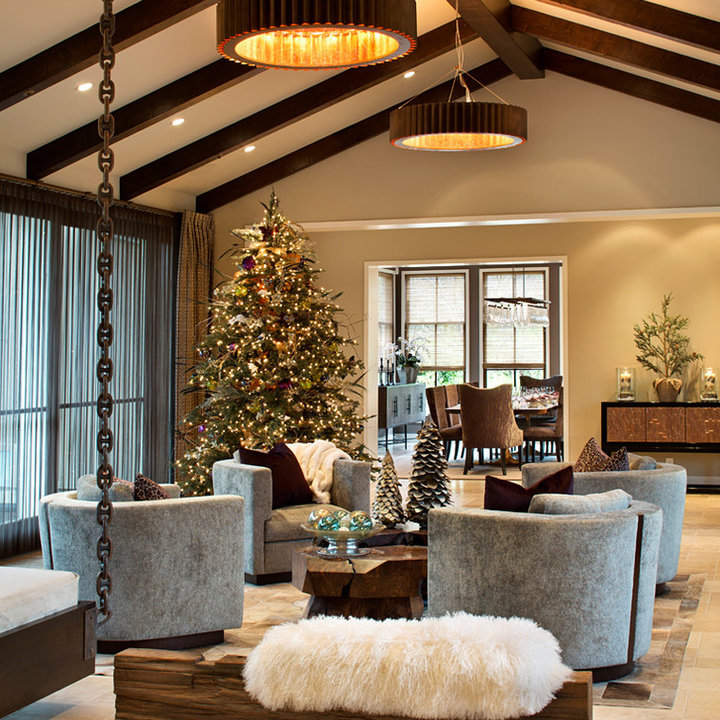
Style: Rustic